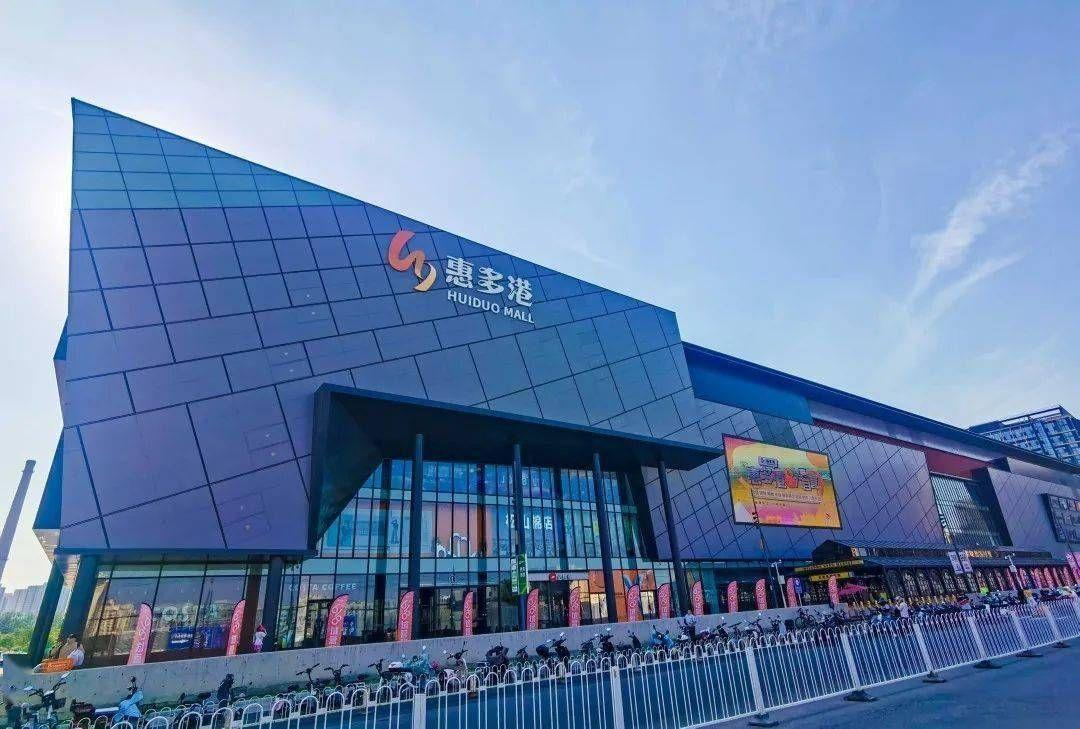
地标名称：惠多港购物中心
所在城市：北京市·朝阳区